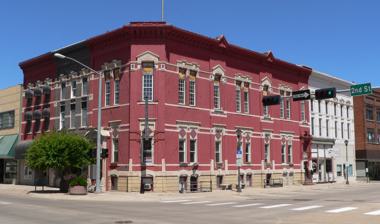
Building: Nebraska Loan and Trust Company Building
Country: United States of America
Year built: 1883
United States historic place Nebraska Loan and Trust Company Building U.S. National Register of Historic Places The building in 2010 Show map of Nebraska Show map of the United States Location 2nd Street and Lincoln Avenue, Hastings, Nebraska Coordinates 40°35′08″N 98°23′28″W / 40.58556°N 98.39111°W / 40.58556; -98.39111 ( Nebraska Loan and Trust Company Building ) Area less than one acre Built 1883 ( 1883 ) Architectural style Italianate, High Victorian Italianate NRHP reference No. 79001431 Added to NRHP May 1, 1979 The Nebraska Loan and Trust Company Building , also known as the Clarke-Buchanan Building , is a historic building in Hastings, Nebraska . It was built in 1883, and designed in the Italianate architectural style , although the style "conforms to no major American architectural movement." It was the headquarters of the Nebraska Loan and Trust Company from 1884 to 1903, and the Clarke-Buchanan Company  from 1903 to 1931. It has been listed on the National Register of Historic Places since May 1, 1979. References